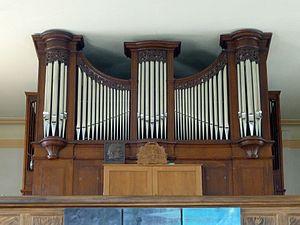
Église simultanée de Gunsbach (Haut-Rhin), reconstruction, dans le buffet de l'orgue de Valentin Rinkenbach père, de la partie instrumentale par Alfred Kern en 1961, sous l'égide d'Albert Schweitzer.
Gunsbach [gynsbax] est une commune française située dans le département du Haut-Rhin, en région Grand Est.